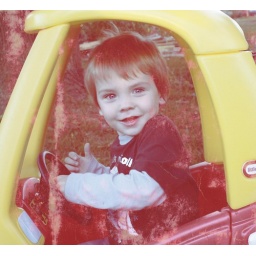
a boy in his car